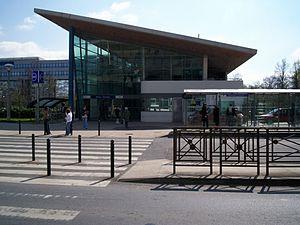
La gare de Noisy - Champs est une gare ferroviaire française de la commune de Noisy-le-Grand en limite de Champs-sur-Marne.